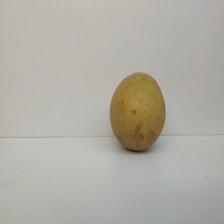
Size: Large